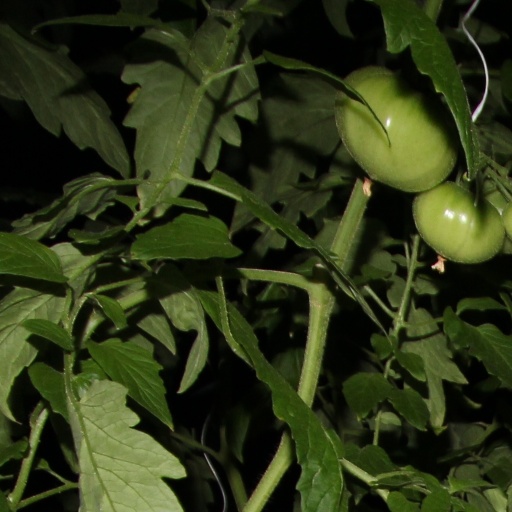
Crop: tomato